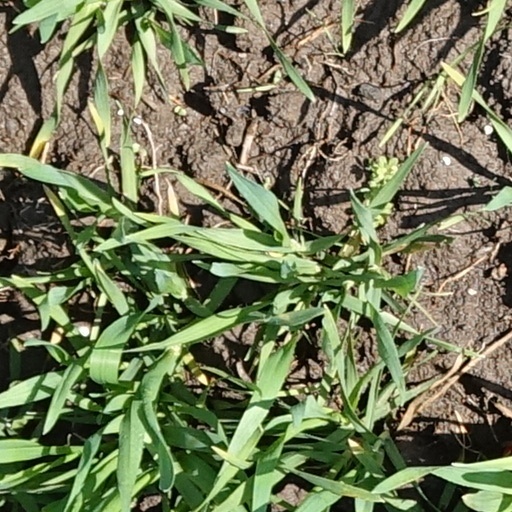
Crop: wheat